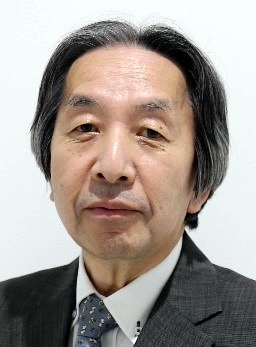
มาซาฮิโระ ฮาระ

| name = มาซาฮิโระ ฮาระ
| image = Masahiro Hara cropped 1 Masahiro Hara 202303.jpg
| alt = มาซาฮิโระ ฮาระ
| birth_place = โตเกียว
| nationality = ญี่ปุ่น
| alma_mater = มหาวิทยาลัยโฮเซ
| known_for = ประดิษฐ์ QR code
| awards = European Inventor Award
มาซาฮิโระ ฮาระ (原 昌宏はら まさひろ, เกิดปี พ.ศ. 2500|1957 -) เป็นวิศวกรรมศาสตร์|วิศวกรชาวญี่ปุ่น เป็นที่รู้จักในฐานะผู้พัฒนารหัสคิวอาร์ ขึ้นในปี 1994
== ประวัติ ==
มาซาฮิโระเกิดที่ โตเกียว ในปี 1957Cite web|title=TEDxAnjo TED|website=www.ted.com หลังจากจบการศึกษาจากโรงเรียนมัธยมที่สองของมหาวิทยาลัยโฮเซCite web|title=法政大学 電気電子工学科 เขาก็เข้าเรียนภาควิชาวิศวกรรมไฟฟ้า คณะวิศวกรรมศาสตร์ มหาวิทยาลัยโฮเซ และจบการศึกษาในปี 1980
ไฟล์:QR_code_mobile_Japanese_Wikipedia.svg|thumb| ตัวอย่างคิวอาร์โค้ดที่มี URL สำหรับวิกิพีเดียเวอร์ชันภาษาญี่ปุ่นบนมือถือ
=== การพัฒนาเด็นโซและคิวอาร์โค้ด ===
ในปี 1980 หลังจากสำเร็จการศึกษาจากมหาวิทยาลัยโฮเซ เขาได้ร่วมงานกับ บริษัทเดนโซ ซึ่งเป็นซัพพลายเออร์ชิ้นส่วนสำหรับ กลุ่มบริษัทโตโยต้า เมื่อเข้าร่วมบริษัทครั้งแรกได้พัฒนาเครื่องมือต่าง ๆ เช่นเครื่องอ่านบาร์โค้ด ในปี 1992 ขณะที่อยู่ในแผนกพัฒนา เขาได้เริ่มพัฒนารหัสใหม่เพื่อตอบสนองความต้องการจากภาคสนามเพื่อการจัดการชิ้นส่วนรถยนต์ที่มีประสิทธิภาพมากขึ้นBoulton, J. (2014). 100 Ideas that Changed the Web. United Kingdom: Laurence King Publishing. Chapter 84 "This all changed in the early '90s at Denso Wave, a subsidiary of Toyota. An engineer called Masahiro Hara was tasked with creating a barcode that could hold more information than the existing format. His solution was the Quick Response (QR) code..." โดยได้รับแรงบันดาลใจจากตารางขาวดำของหมากล้อมที่เขาเล่นในช่วงพักกลางวัน รหัสดังกล่าวถูกนำมาใช้ในปี 1994 และกลายมาดเป็นคิวอาร์โค้ด
เขาได้กล่าวว่าเขาต้องการพัฒนารหัส QR สำหรับการถ่ายภาพรังสีและการบันทึกคลื่นไฟฟ้าหัวใจ
ในปี 2022 เขาสังกัดอยู่เด็นโซเวฟ
ในปี 2023 เขาได้รับปริญญาเอกเกียรติยศจากมหาวิทยาลัยโฮเซ
== รางวัลที่ได้รับ ==
ในปี 2014 มาซาฮิโระและทีมพัฒนารหัสคิวอาร์ได้รับรางวัล European Inventor Award
== อ้างอิง ==
หมวดหมู่:บุคคลจากมหานครโตเกียว
หมวดหมู่:บุคคลที่ยังมีชีวิตอยู่
หมวดหมู่:บุคคลที่เกิดในปี พ.ศ. 2500